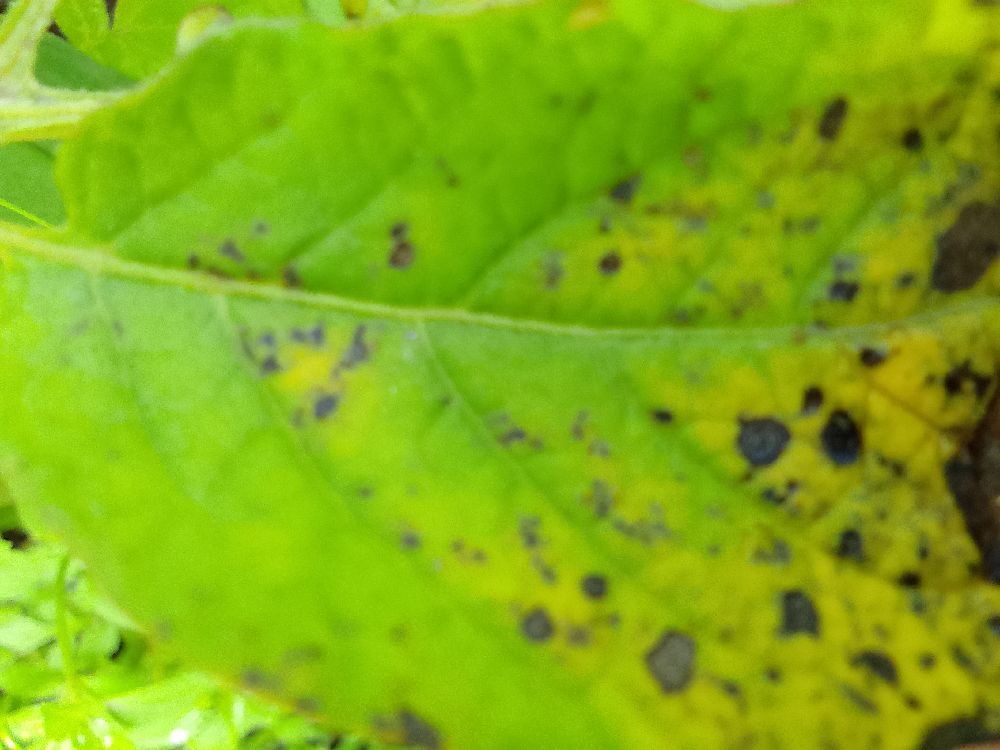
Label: Early blight